Black Sea mutiny

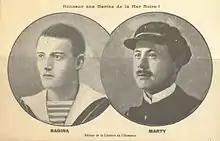

The Black Sea mutiny was a mutiny that took place aboard various ships of the French Navy — among others the battleships , , and — which had been dispatched to the Black Sea as part of the French-led Southern Russia intervention on the White Russian side. On April 19, 1919, the ships' crews mutinied in opposition to that French policy of intervention. Among the leaders of the mutiny was André Marty.